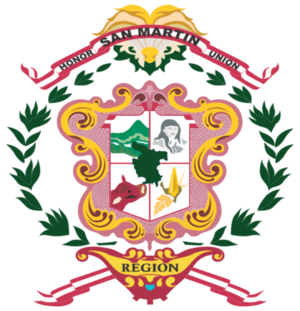
La liste des cavités naturelles les plus longues du Pérou recense sous la forme d'un tableau, les cavités souterraines naturelles connues, dont le développement est supérieur ou égal à mille deux cents mètres.
La liste des cavités naturelles les plus profondes du Pérou recense sous la forme d'un tableau, les cavités souterraines naturelles connues, dont la dénivellation est supérieure ou égale à cent cinquante mètres.